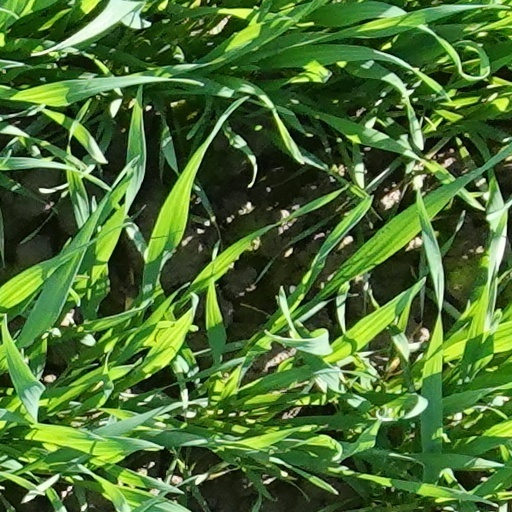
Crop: wheat